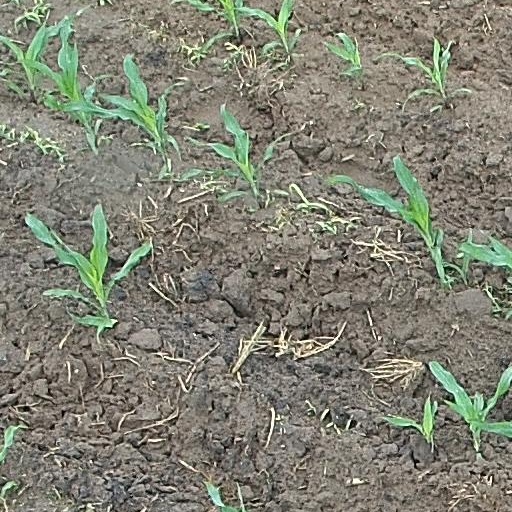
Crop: maize; corn